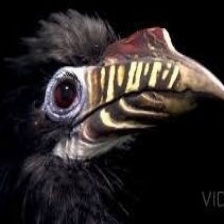
Species: VISAYAN HORNBILL
Scientific name: PENELOPIDES PANINI
ImageNet parent category: hornbill